Interolog

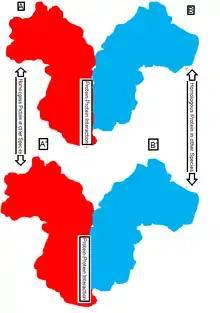
A

Suppose that A and B are two different interacting human proteins, and A' and B' are two different interacting dog proteins. Then the interaction between A and B is an interolog of the interaction between A' and B' if the following conditions all hold: